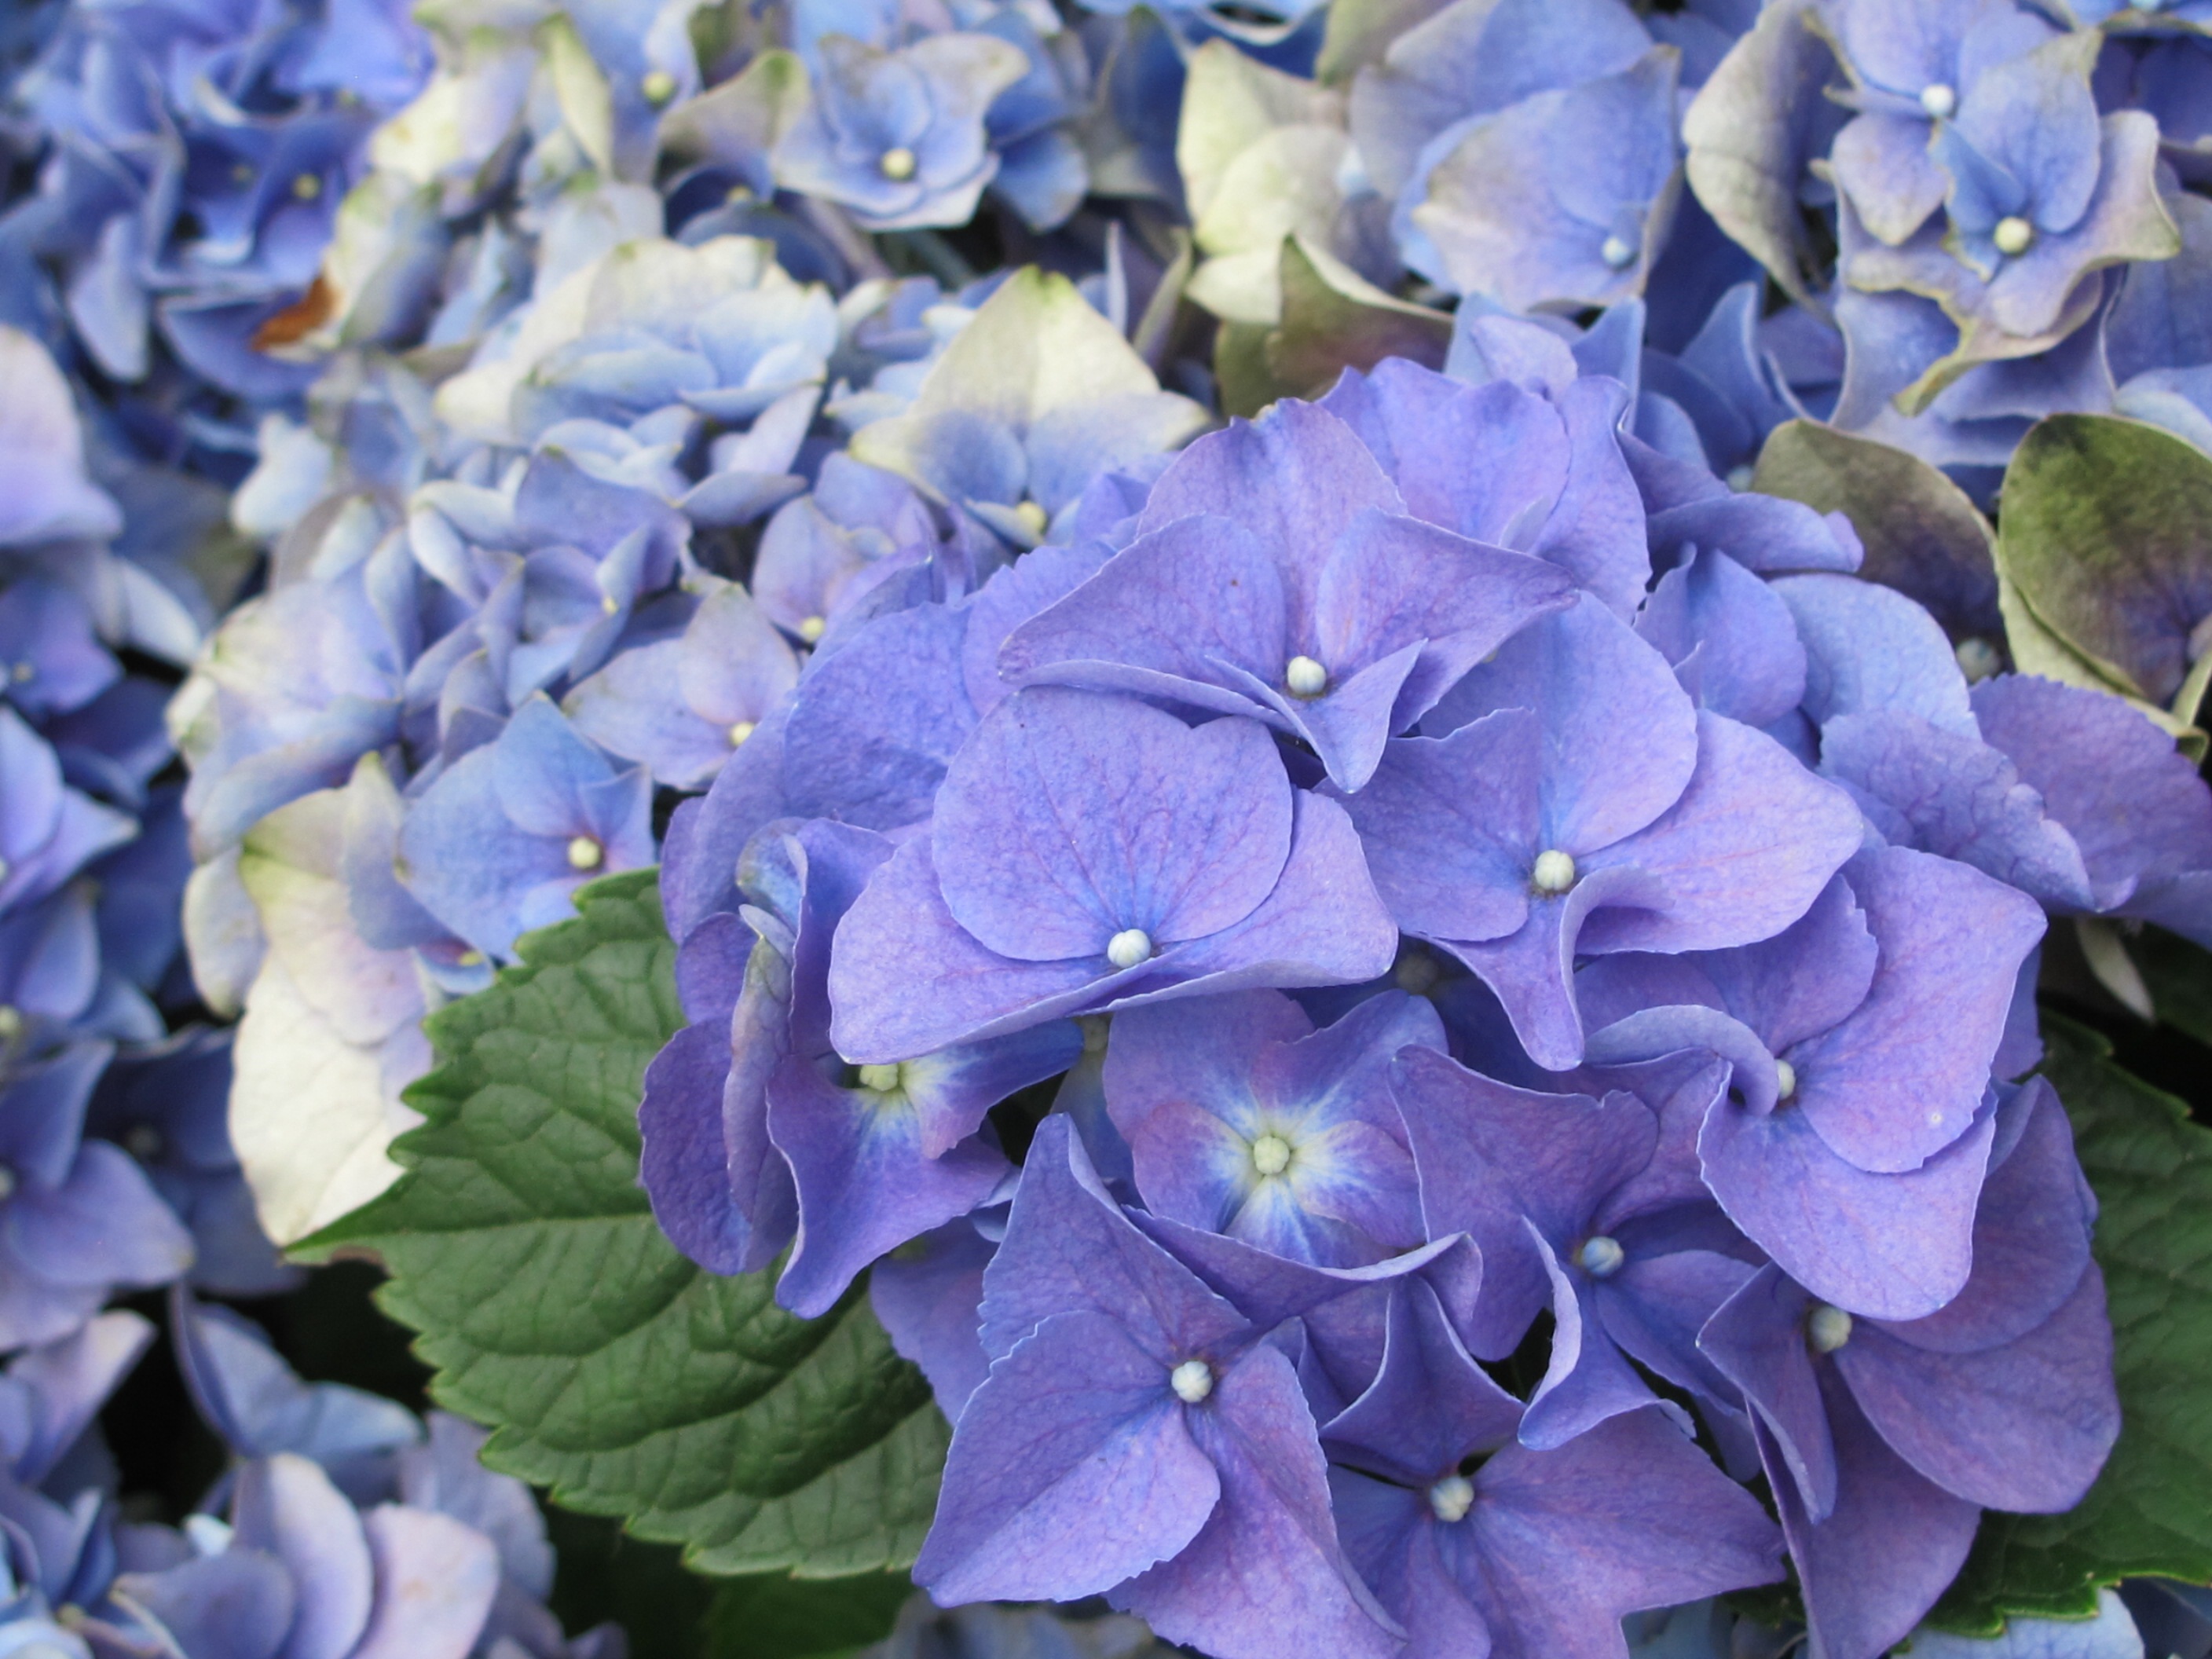
plant, flower, petal, floral, romantic, blue, hydrangea, bouquet of flowers, flowering plant, hydrangeaceae, cornales, annual plant, land plant, hydrangea serrata